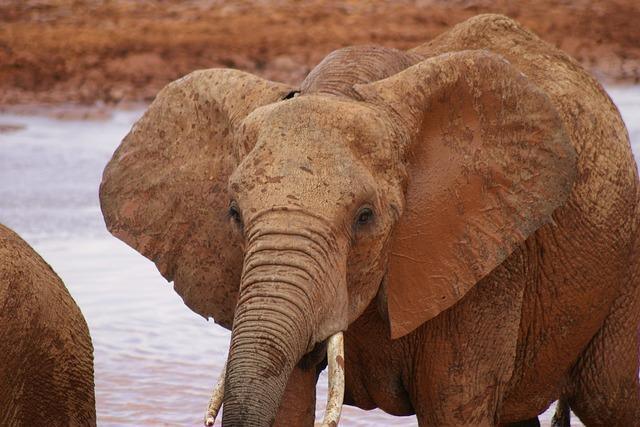
elephant